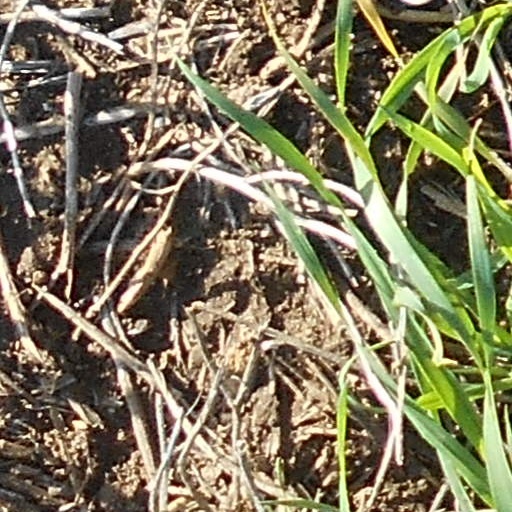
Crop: wheat